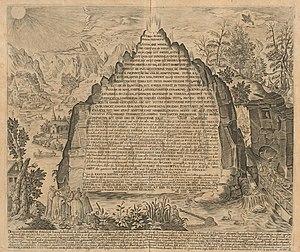
La Table d’émeraude est un des textes les plus célèbres de la littérature alchimique et hermétique. C’est un texte très court, composé d'une douzaine de formules allégoriques et obscures, dont la fameuse correspondance entre le macrocosme et le microcosme : Ce qui est en bas est comme ce qui est en haut, et ce qui est en haut est comme ce qui est en bas.